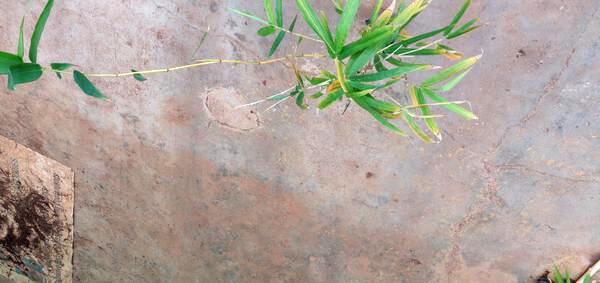
Plant: Bamboo